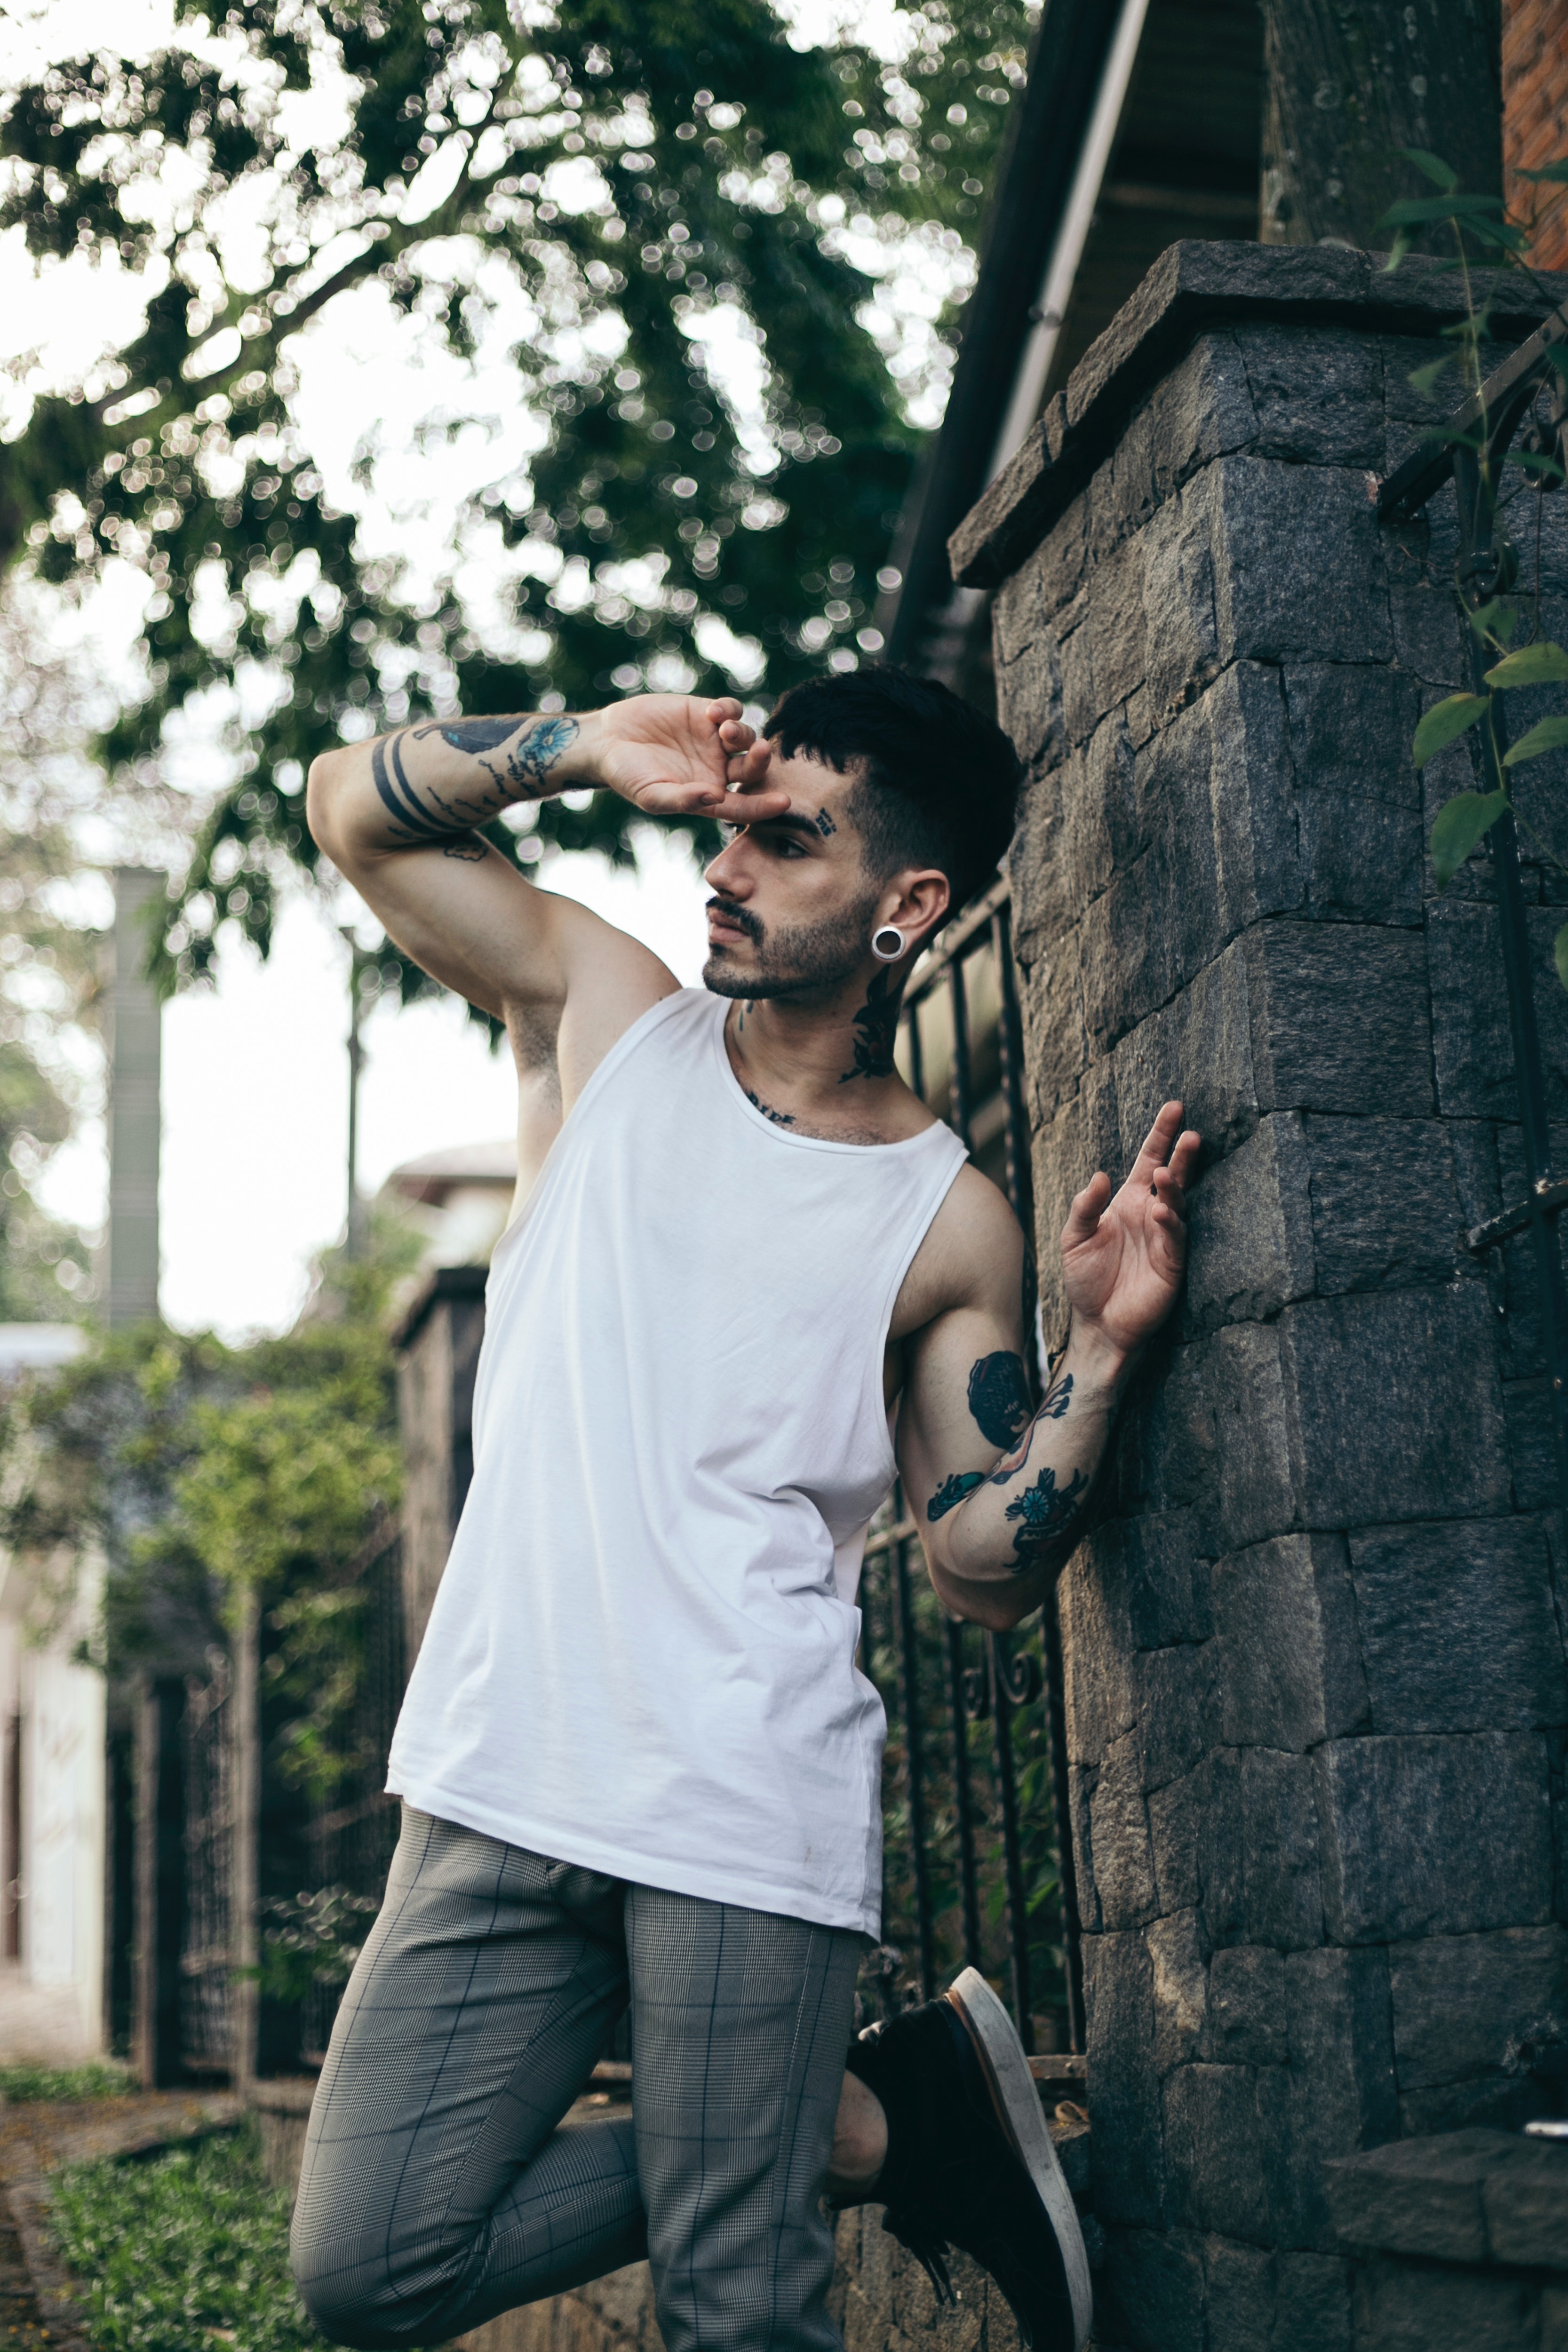
tree, cool, photography, fun, t shirt, hand, architecture, photo shoot, jeans